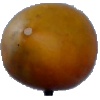
Label: Cucumber Ripe 2